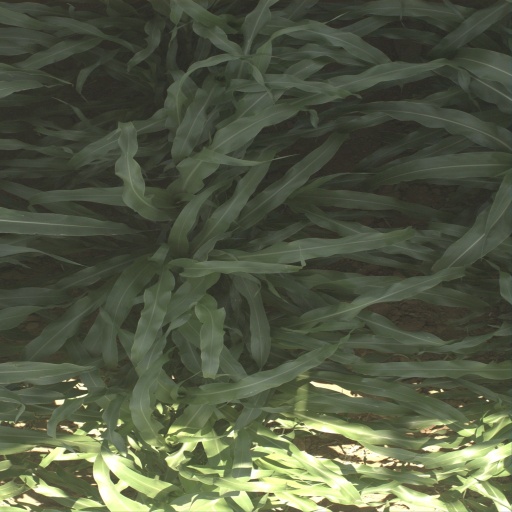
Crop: sorghum